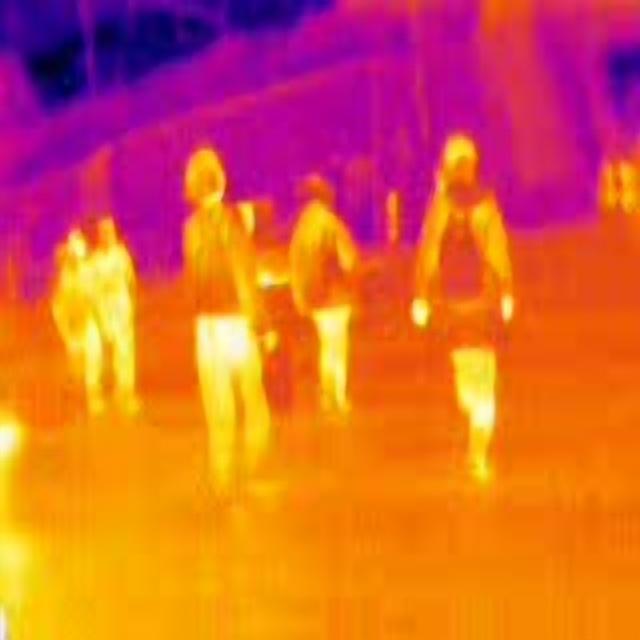
Detected objects:
label: person
label: person
label: person
label: person
label: person